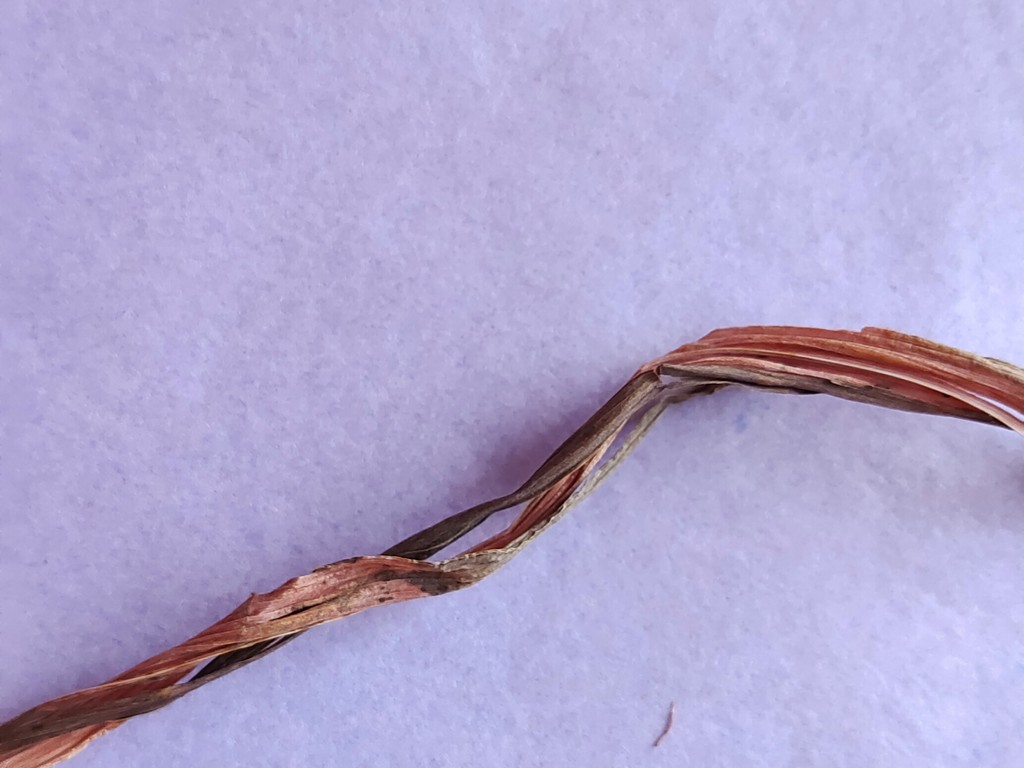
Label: Dried